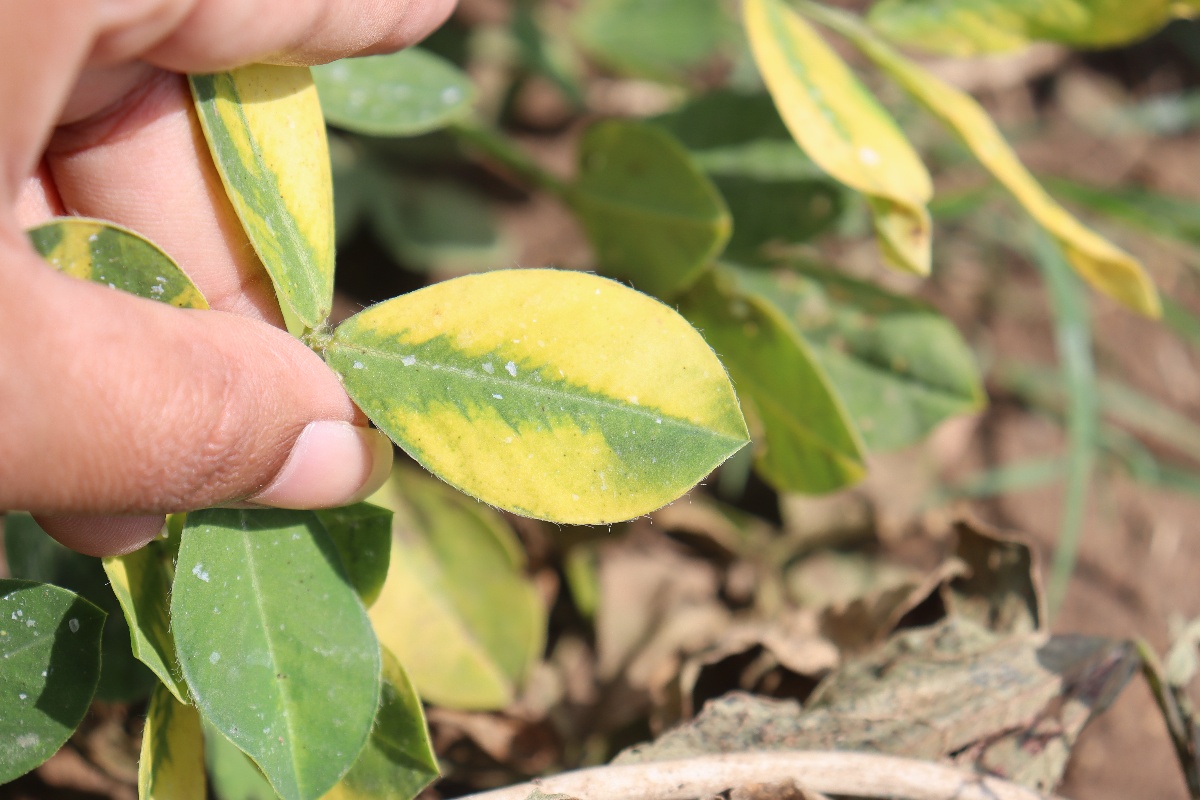
Label: nutrition deficiency